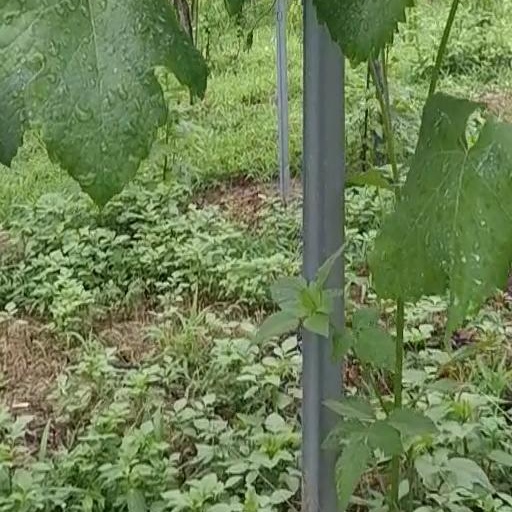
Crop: grape